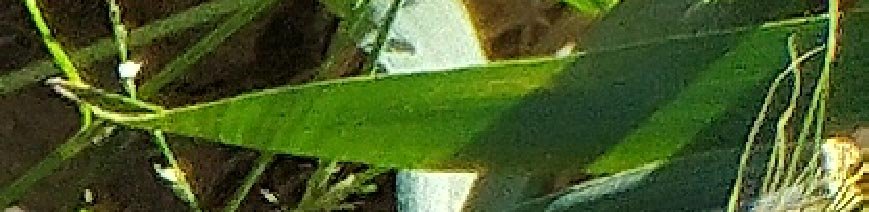
Label: Wheat___Healthy